Indian mathematics

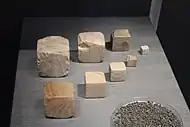
Cubical weights standardised in the Indus Valley civilisation

Excavations at Harappa, Mohenjo-daro and other sites of the Indus Valley civilisation have uncovered evidence of the use of "practical mathematics". The people of the Indus Valley Civilization manufactured bricks whose dimensions were in the proportion 4:2:1, considered favourable for the stability of a brick structure. They used a standardised system of weights based on the ratios: 1/20, 1/10, 1/5, 1/2, 1, 2, 5, 10, 20, 50, 100, 200, and 500, with the unit weight equaling approximately 28 grams (and approximately equal to the English ounce or Greek uncia). They mass-produced weights in regular geometrical shapes, which included hexahedra, barrels, cones, and cylinders, thereby demonstrating knowledge of basic geometry.